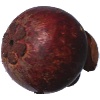
Label: Mangostan 1